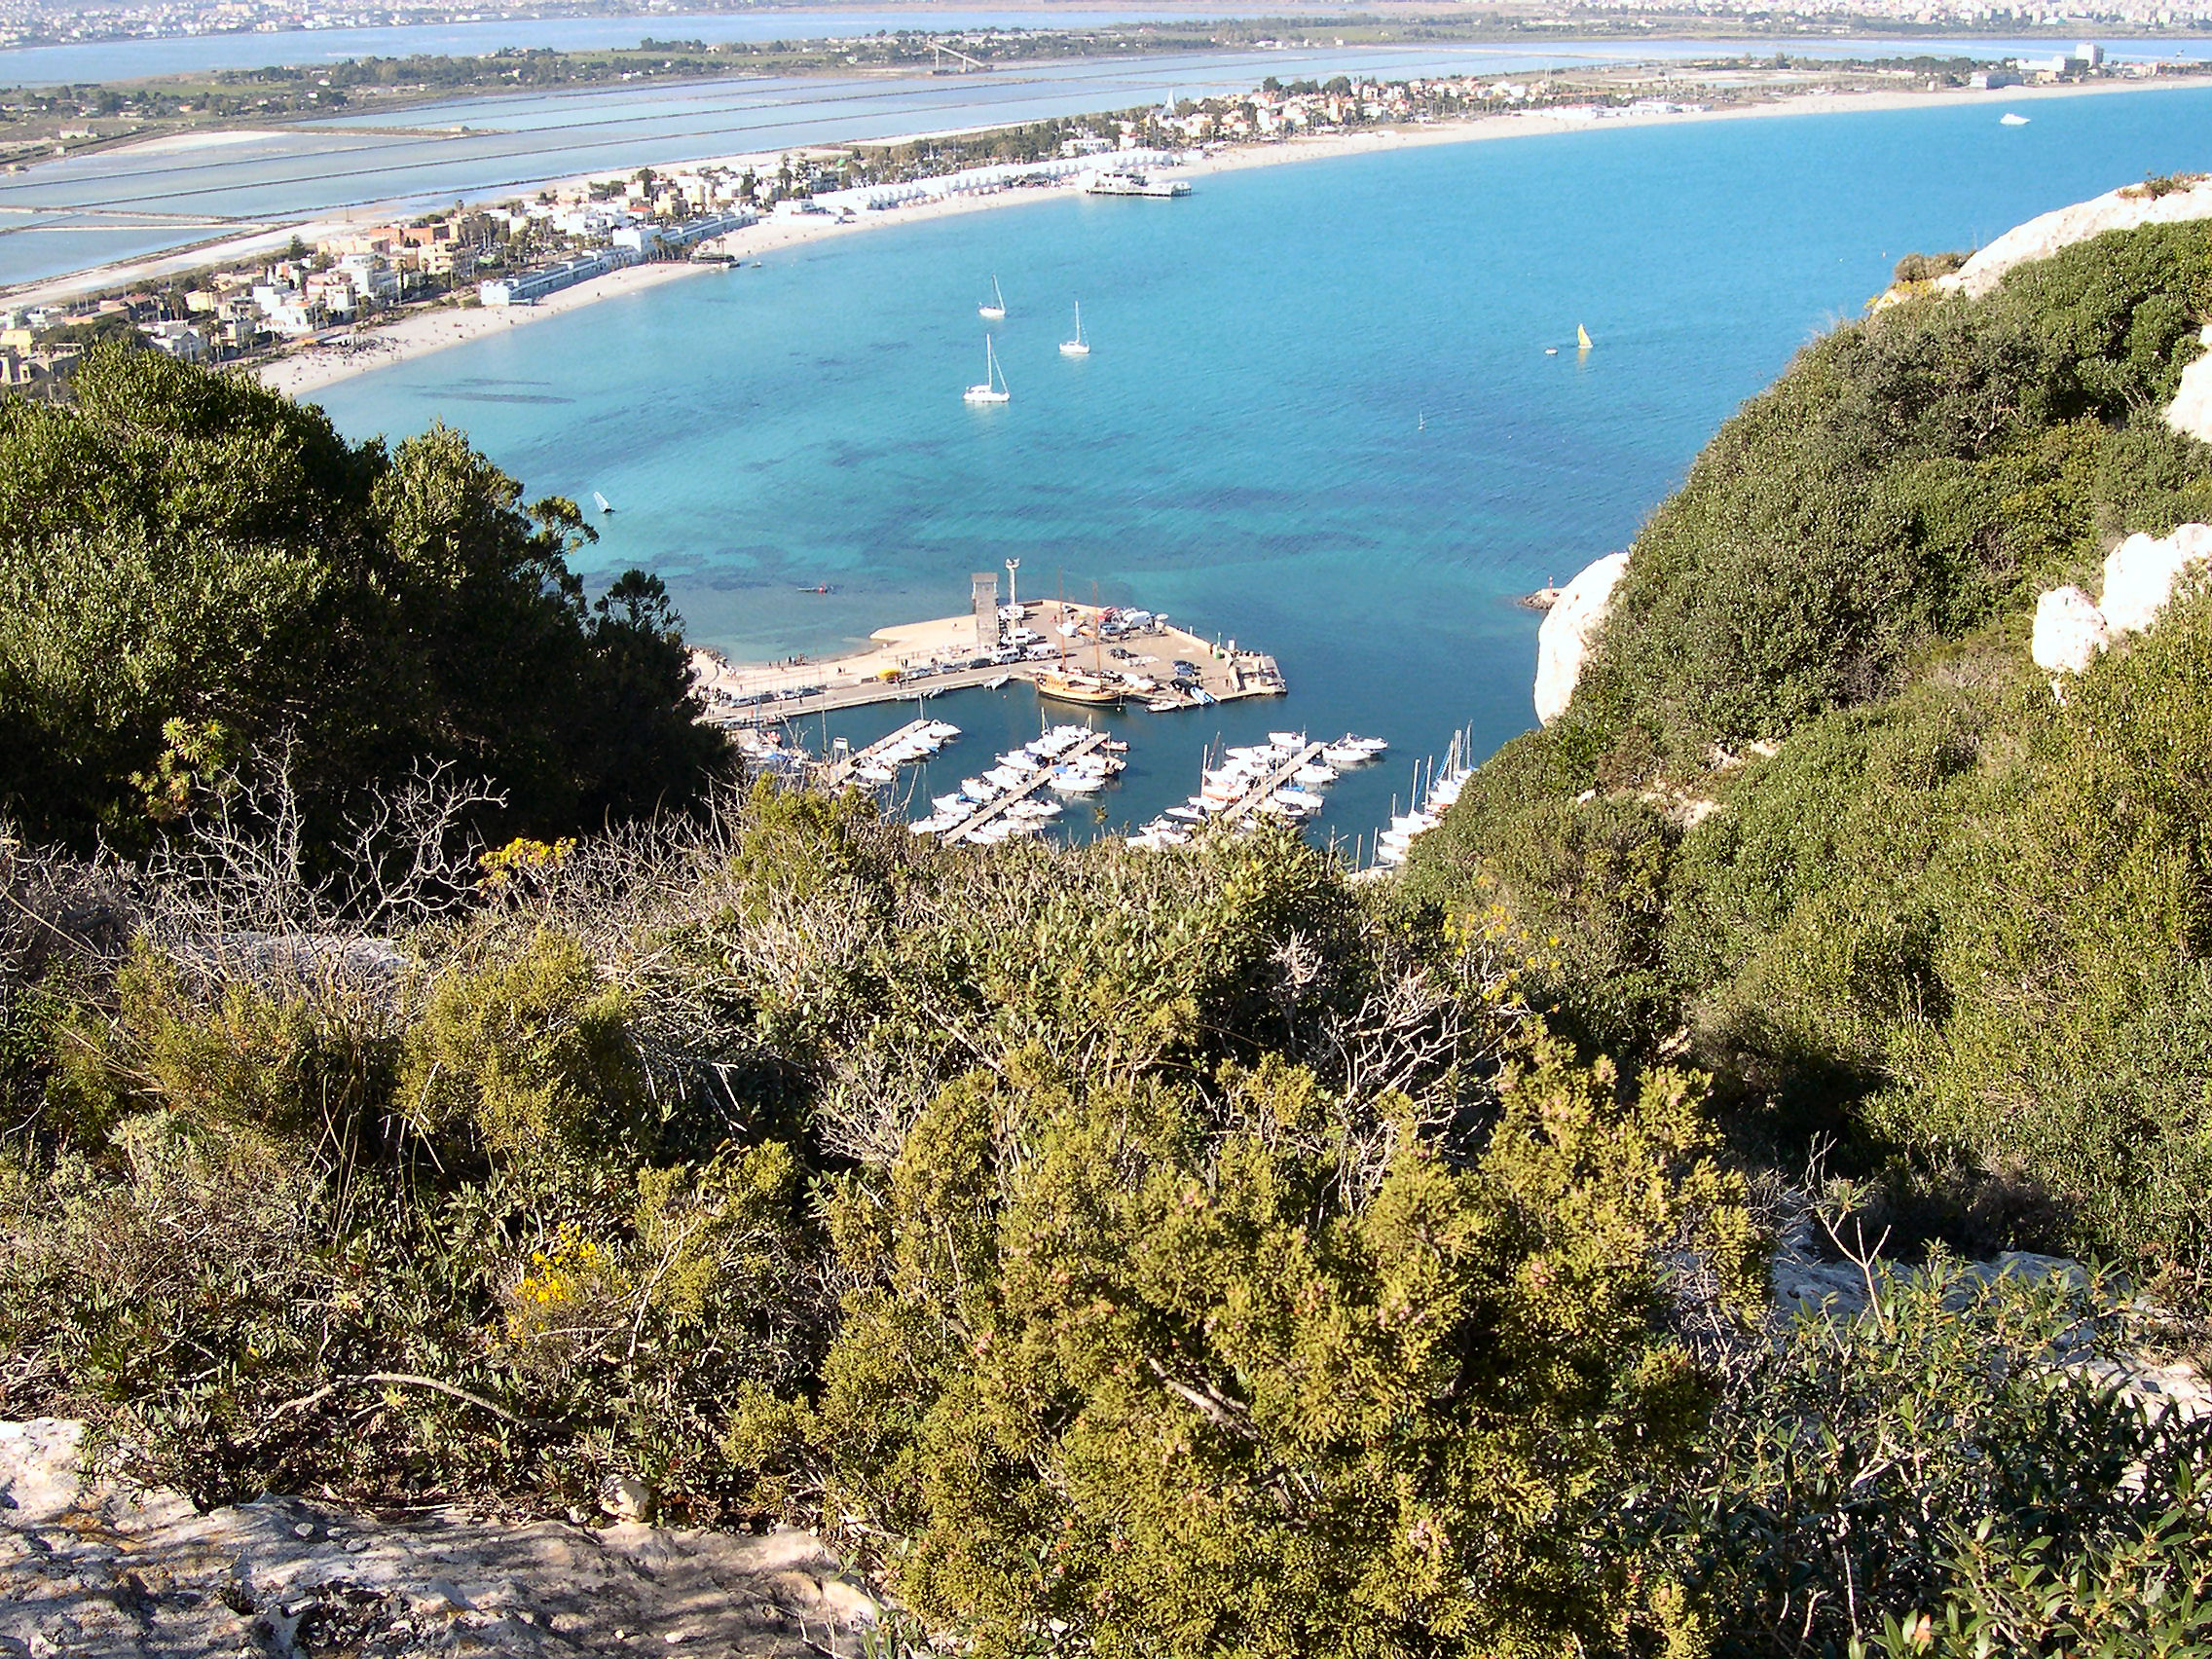
sea, nature, beach, body of water, coast, vegetation, promontory, water resources, bay, coastal and oceanic landforms, water, headland, cape, inlet, shore, plant community, Raised beach, cove, tree, peninsula, shrubland, bight, mountain, chaparral, ocean, rock, lagoon, tourism